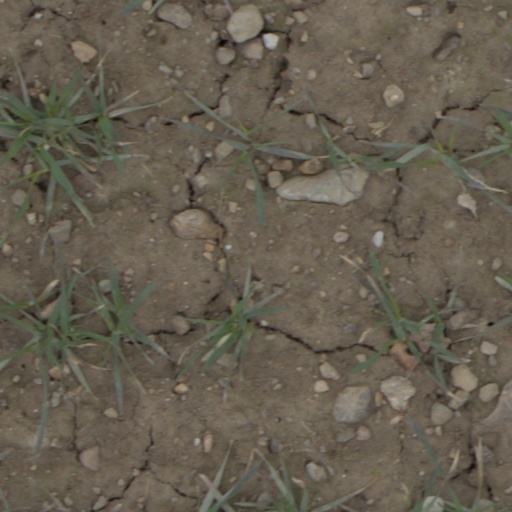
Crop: wheat